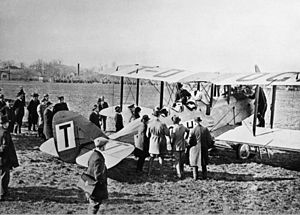
Det Danske Luftfartselskab
Det Danske Luftfartselskab eller DDL er et dansk flyselskab, der blev stiftet som selvstændigt aktieselskab 29. oktober 1918, og var således det første civile flyselskab i Danmark.